Lizzie Borden

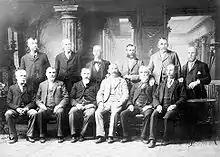
The trial jury that acquitted Borden, 1893

Lizzie's presence at the home was also a point of dispute during the trial. According to testimony, Sullivan entered the second floor at around 10:58 am and left Lizzie and her father downstairs. Lizzie told several people that she went into the barn and was not in the house for "twenty minutes or possibly a half an hour". Hyman Lubinsky testified for the defense that he saw Lizzie leaving the barn at 11:03 am, and Charles Gardner confirmed the time. At 11:10 am, Lizzie called Sullivan downstairs, told her that Andrew had been murdered, and ordered her not to enter the room; instead, Lizzie sent her to get a doctor.